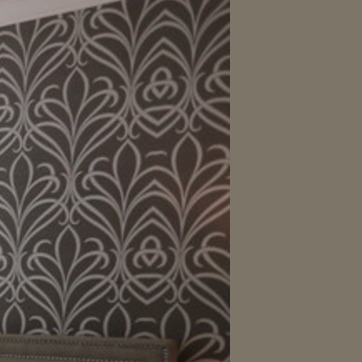
Material: wallpaper